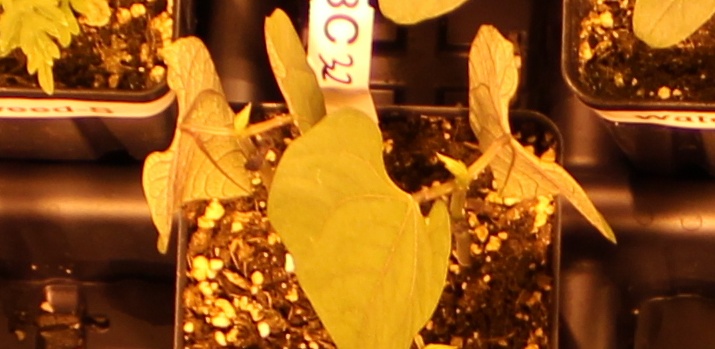
Label: Blackbean